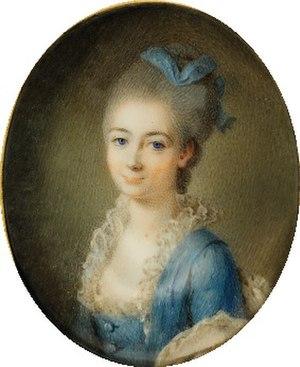
Stanislas II Auguste, connu aussi comme Stanislas Auguste Poniatowski, né le 17 janvier 1732 à Vowchyn, mort le 12 février 1798 à Saint-Pétersbourg, est le dernier roi de Pologne.